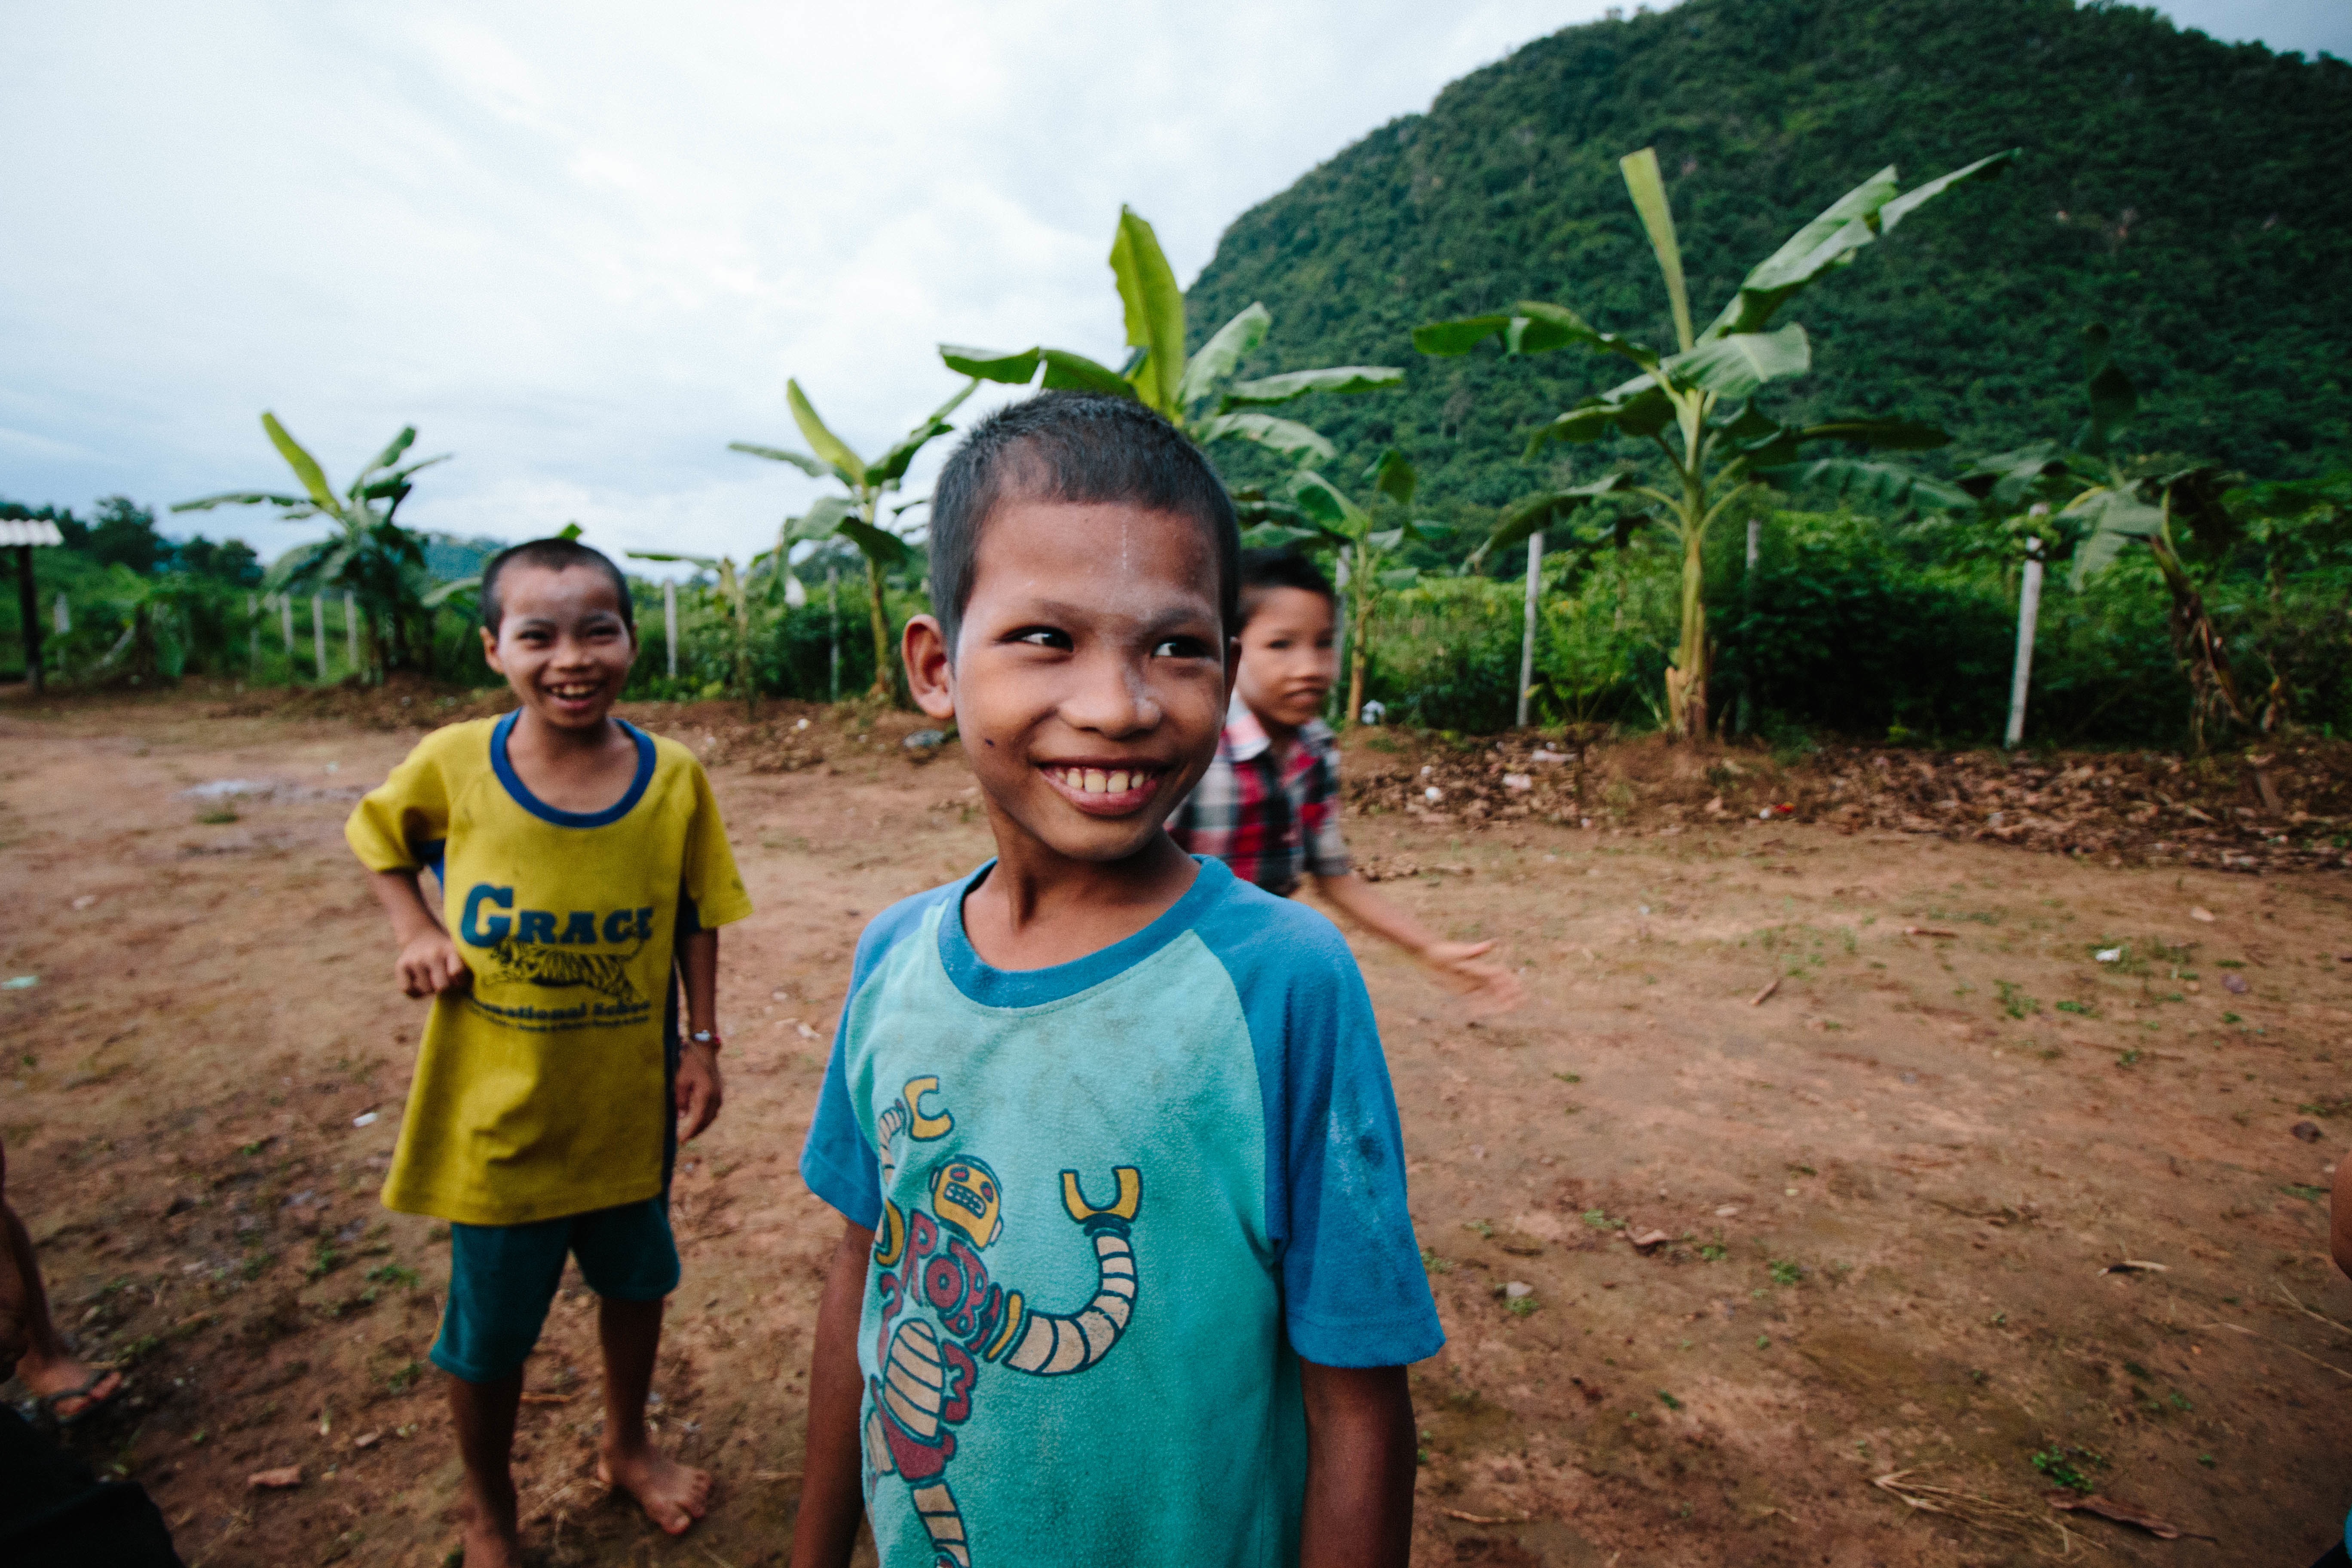
people, adventure, jungle, community, child